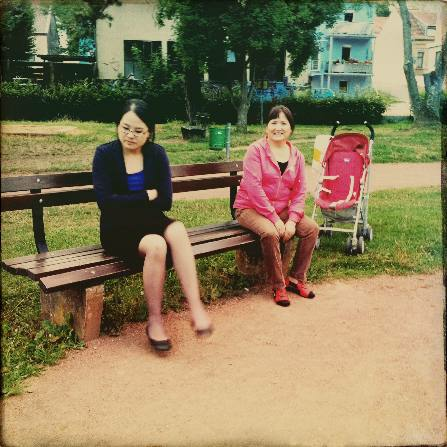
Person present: Yes